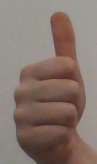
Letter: aleff